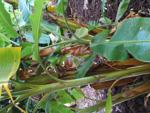
Label: xamthomonas